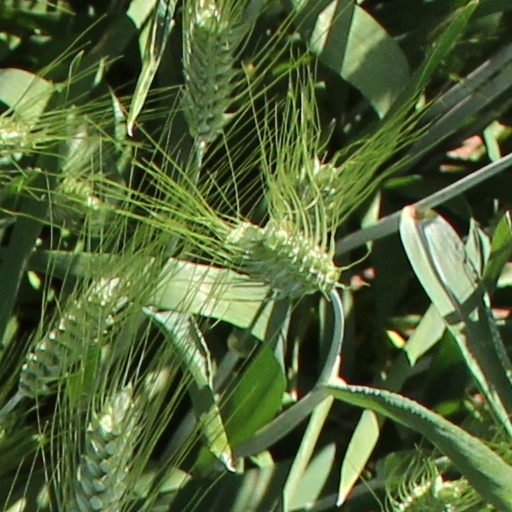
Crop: wheat